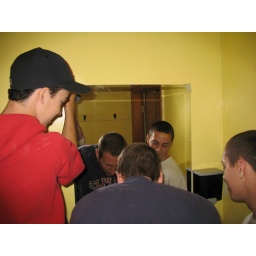
Cody M. and Sean W. install a mirror in the newly painted bathroom with the help of teacher Jarrod A.